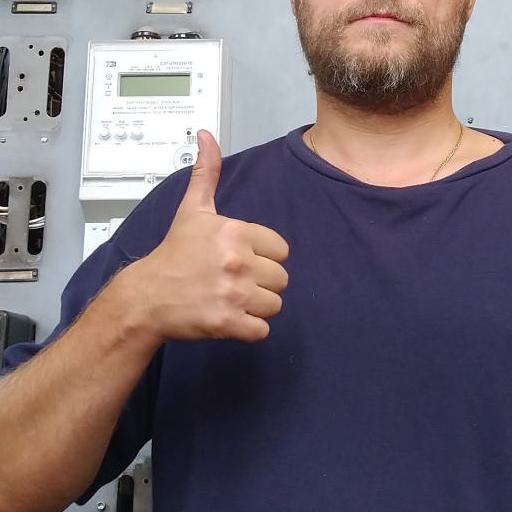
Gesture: like